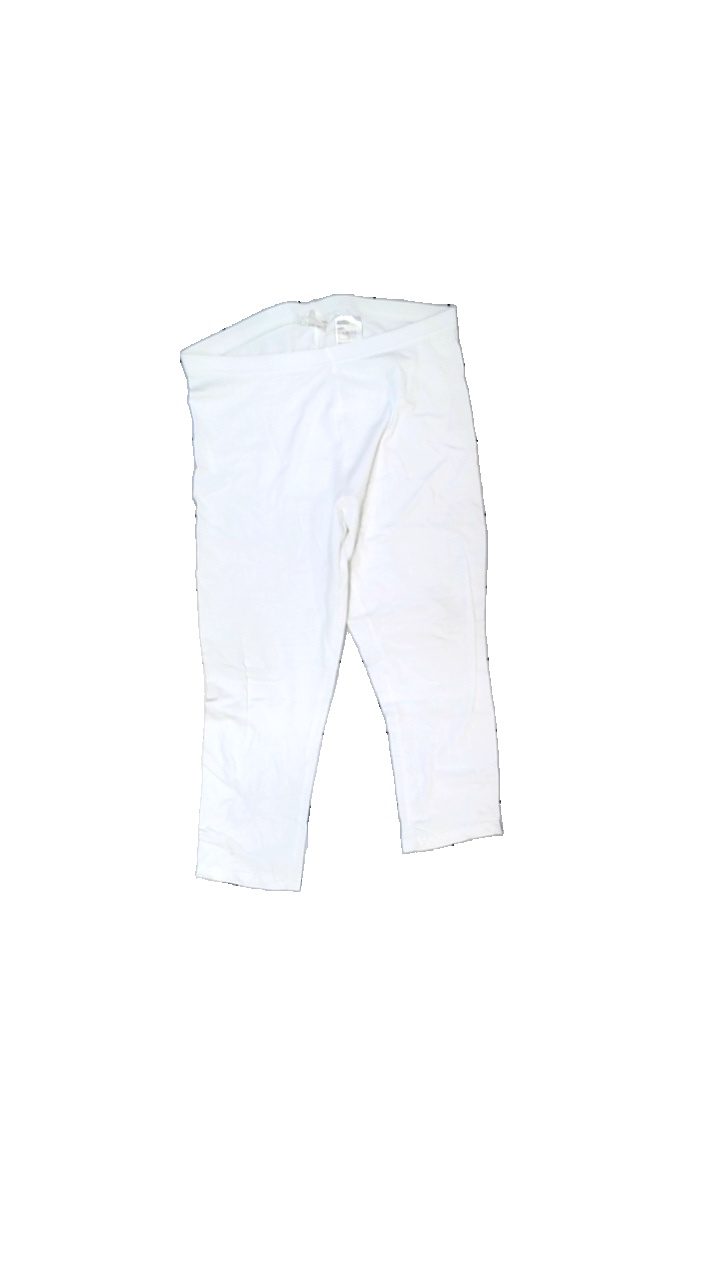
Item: Trousers (Ladies)
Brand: H&m
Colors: White
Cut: Regular, Tight, Cropped
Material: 95% cotton, 5% elastane
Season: All
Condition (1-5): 3
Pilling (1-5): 4
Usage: Reuse
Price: <50